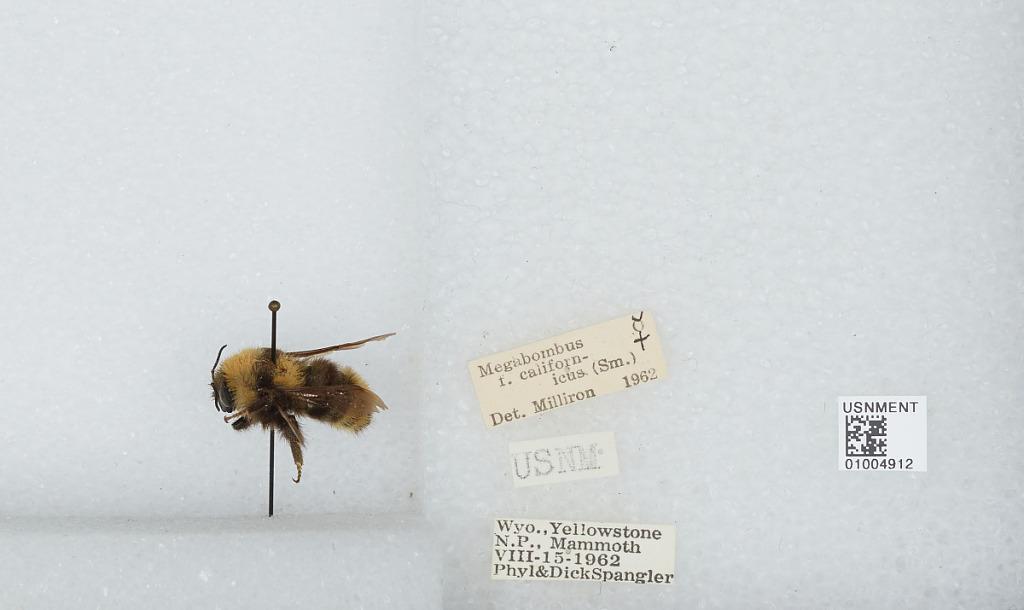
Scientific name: Bombus (Fervidobombus) californicus Smith
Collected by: P. Spangler & D. Spangler
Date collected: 1962-8-15
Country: United States
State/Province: Wyoming
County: Park
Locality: Yellowstone National Park, Mammoth
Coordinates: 44.9769, -110.699
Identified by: Milliron